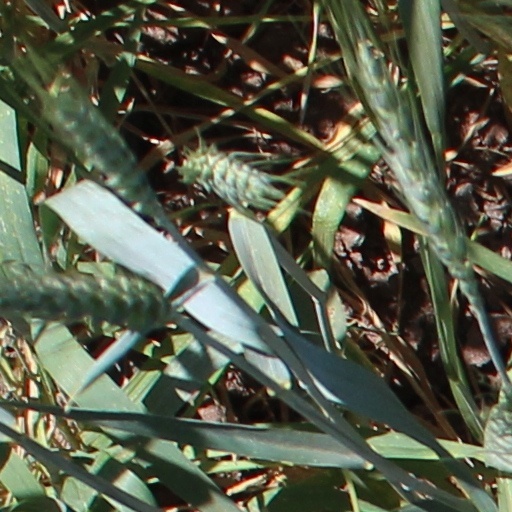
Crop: wheat